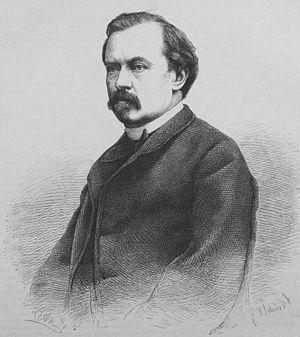
Alfred Meißner, ou Alfred Meissner, ou Alfred von Meissner est un écrivain autrichien qui a grandi en royaume de Bohême. Proche du groupe nationaliste Jeune Bohême, il est un observateur averti de la révolution de mars 1848 et de son parlement. Il rédige l'œuvre poétique Ziska qui lui apporte la renommée. Il écrit ensuite des romans à succès dont la paternité lui est disputée par son nègre Franz Hedrich. Le chantage auquel l'expose ce dernier pousse finalement Meissner au suicide.